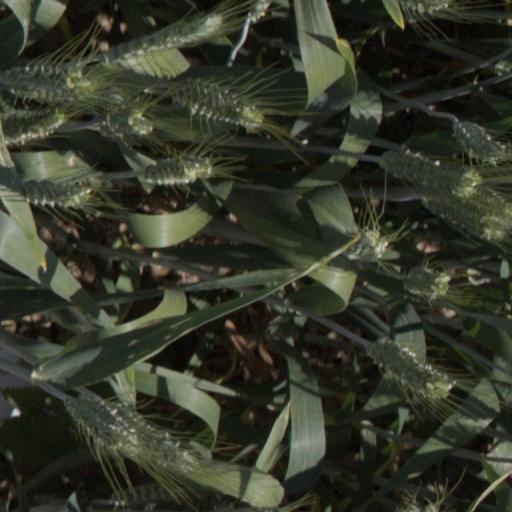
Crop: wheat